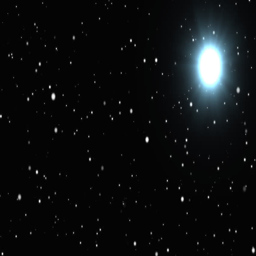
white stars constantly twinkling on a black background